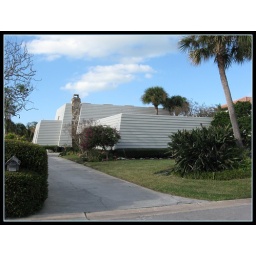
Only in the 70's, would someone try building a house where the roof covers the entire house.